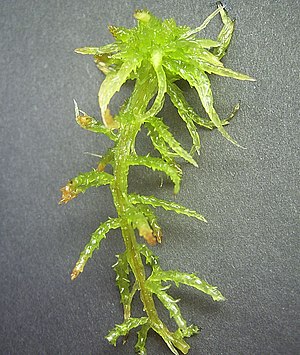
Tørvemos / Opbygning
En enkelt tørvemos-plante
Tørvemos er en slægt af mosser. Den er udbredt med mange arter over hele kloden bortset fra Antarktis. Tørvemosser er grønne, gule, røde eller brunlige planter, der danner tørv i kalkfattige moser eller på sur skovbund eller på klipper. De har tidligere været anvendt til mange formål på grund af deres vandsugende evne og anvendes nu især som jordforbedringsmiddel under navnet spagnum. Det videnskabelige navn Sphagnum udtales enten som [sbɑwnɔm] eller [svawnɔm].